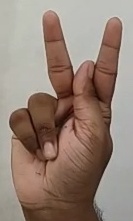
ASL sign: K